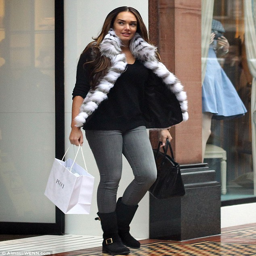
passion for fashion : person buys something from person ... but still no new year 's dress